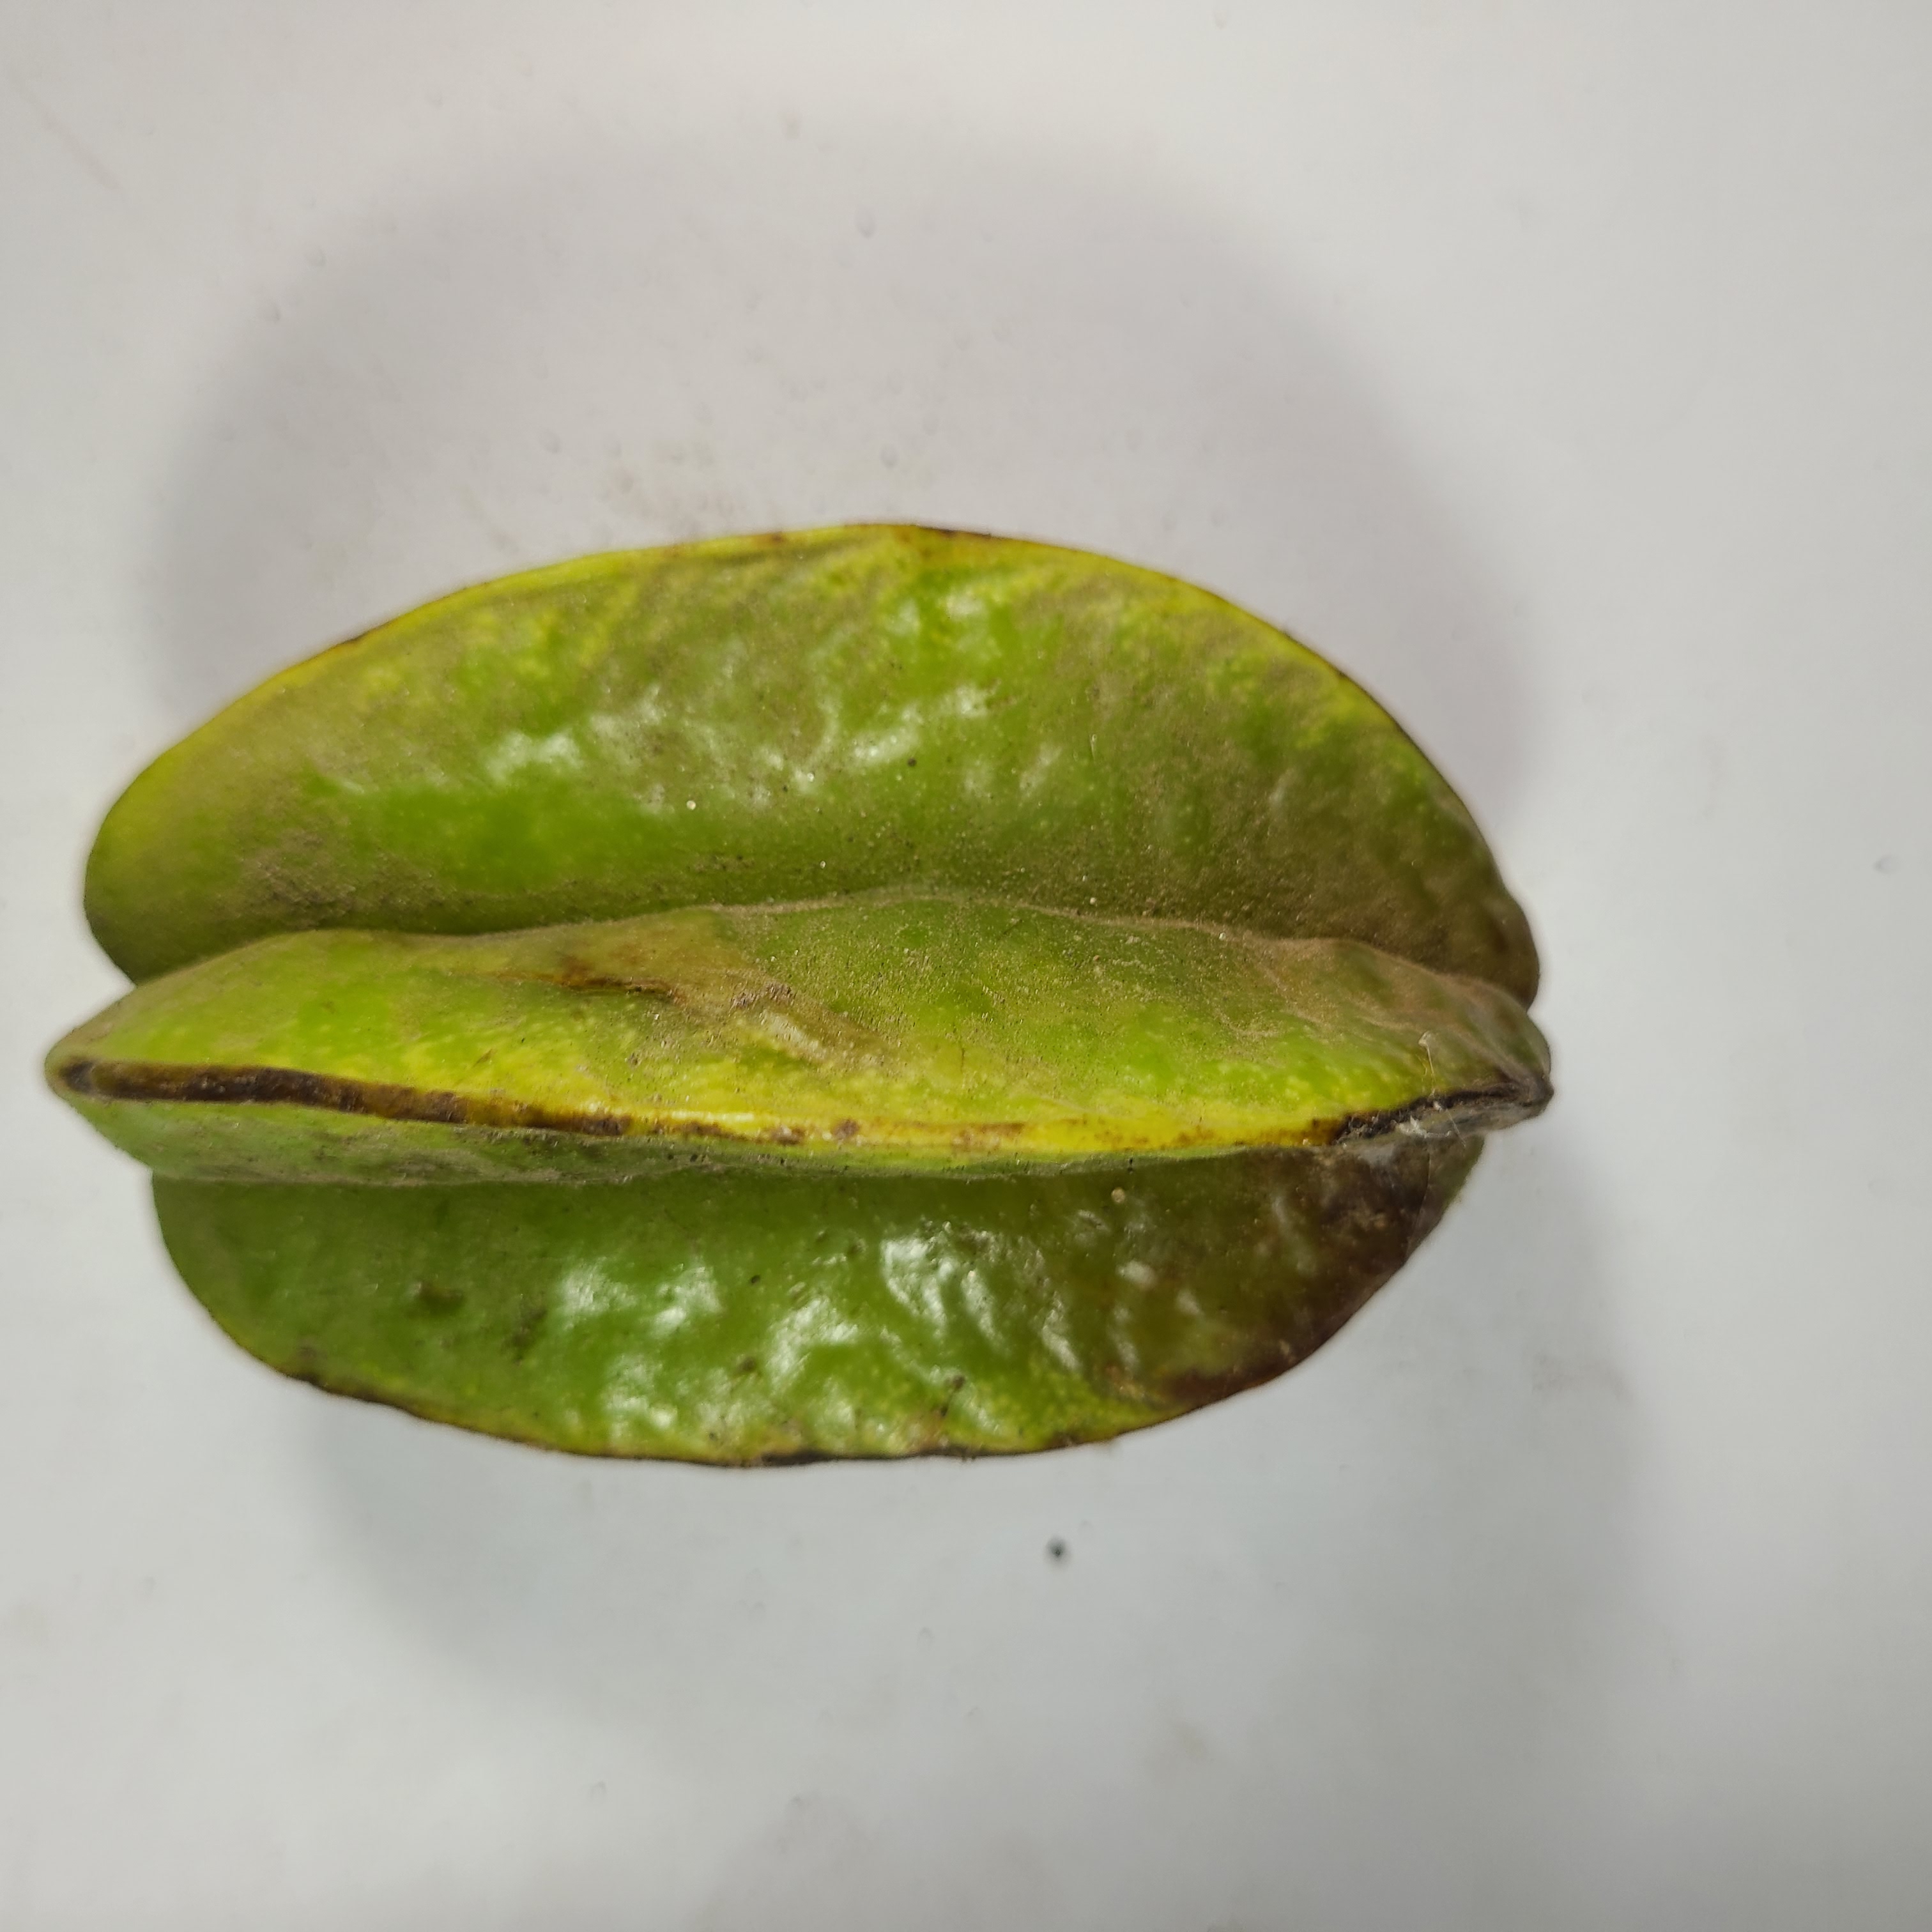
Label: Unhealthy Fruits